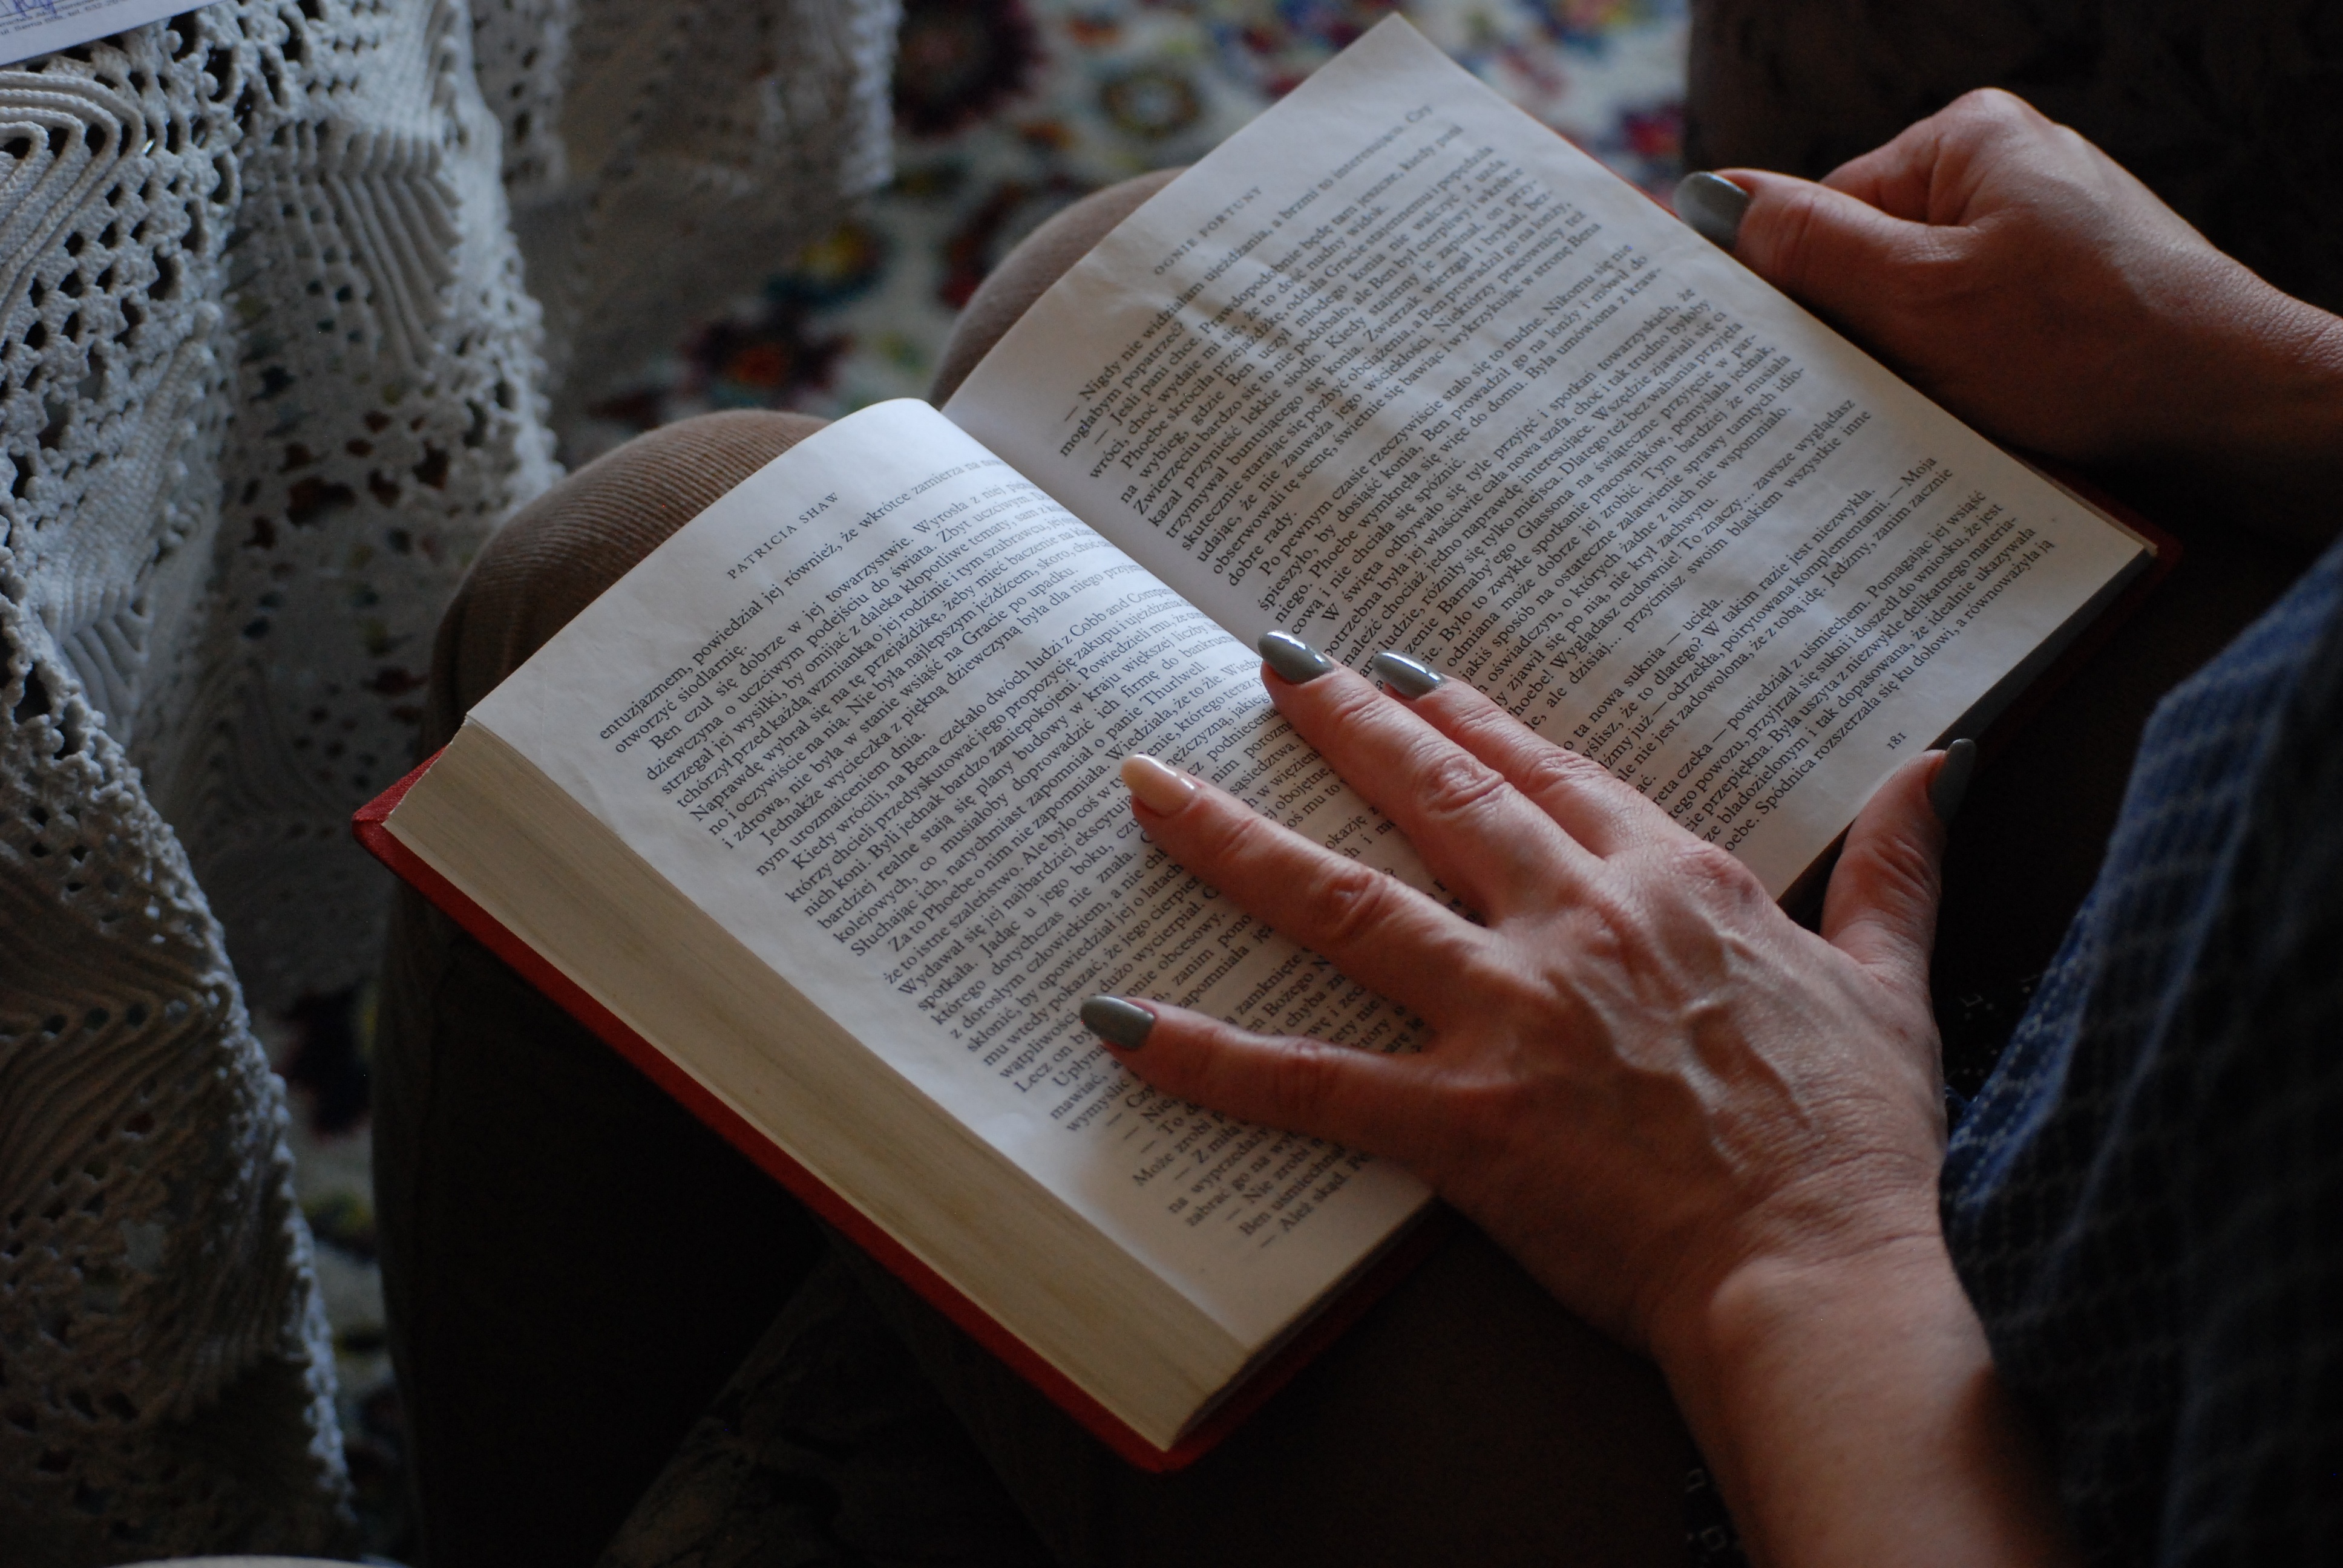
writing, hand, book, read, wood, reading, material, education, art, library, rent, knowledge, books in the library